Metro-2

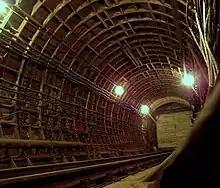
A hermetic gate in a deep single track tunnel that separates Metro-1 from Metro-2, which was built after transferring this tunnel to KGB

After some initial work on a network of air filtering and then air regeneration stations, such as site 703 (aka ChZ-703), the decision was made to shift towards using several large air filtering stations on the outskirts of the city and pumping this clean air into the rest of the deep metro from there. Those were quite large structures (600,000–800,000 m/h productivity) and required extensive supporting infrastructure of their own.